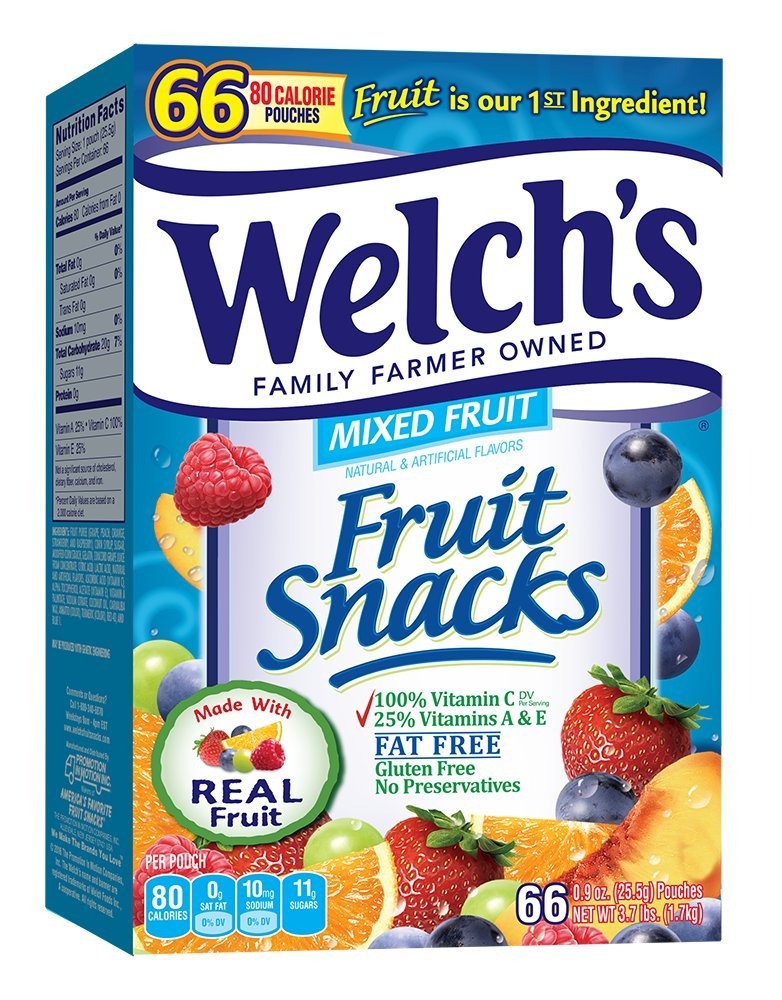
Item Name: Welch's Fruit Snacks, Mixed Fruit, Gluten Free, Bulk Pack, 0.9 oz Individual Single Serve Bags (Pack of 66)
Bullet Point 1: Contains 66 - .9 ounce packs of Welch's fruit snacks
Bullet Point 2: Delicious Fruit Snacks where Fruit is the 1st Ingredient
Bullet Point 3: 100% Vitamin C, 25% Vitamins A&E* (*DV per serving)
Bullet Point 4: Gluten Free
Bullet Point 5: Preservative Free
Value: 59.2
Unit: Ounce

Price: 23.6